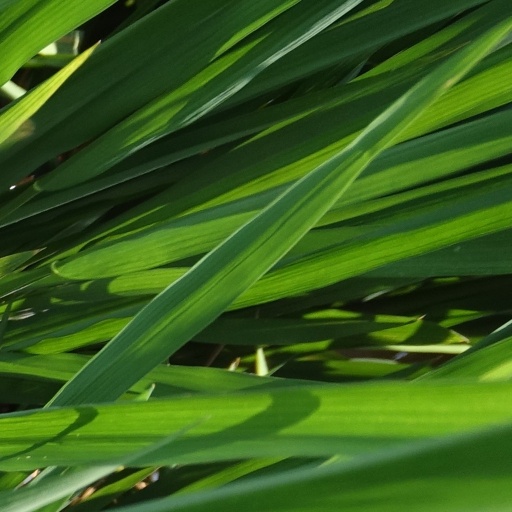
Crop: rice